David Babakhanyan

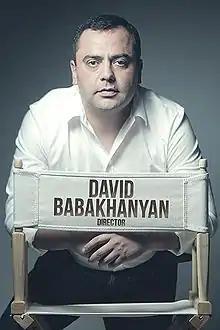

David Aleksandri Babakhanyan (born July 2, 1975) is an Armenian film director, producer and screenwriter. His career began in 1995, in cooperation with "Sharm Holding", as a screenwriter. He has cooperated with channels Armenia TV and Armenia 1 (Public Television of Armenia). Since 2012, he has been the general director at Armenia TV. He is a producer, screenwriter and director of a significant number of Armenian films and TV series.